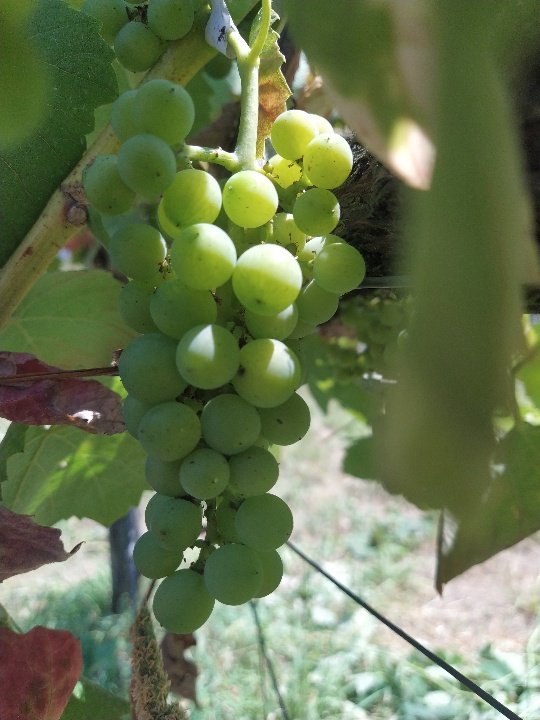
Berries visible: 40
Grape clusters: 2